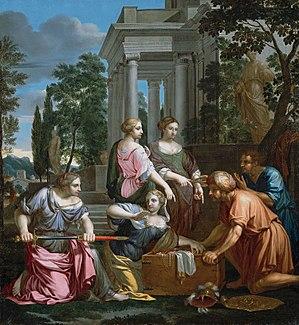
Adrien Dassier, né à Lyon en 1630 et mort en 1688, est un peintre français.